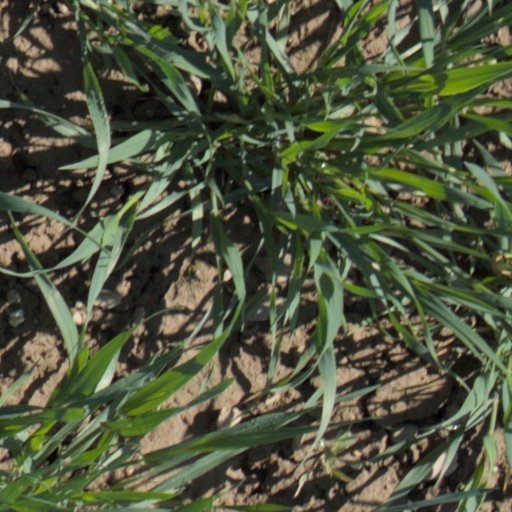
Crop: wheat